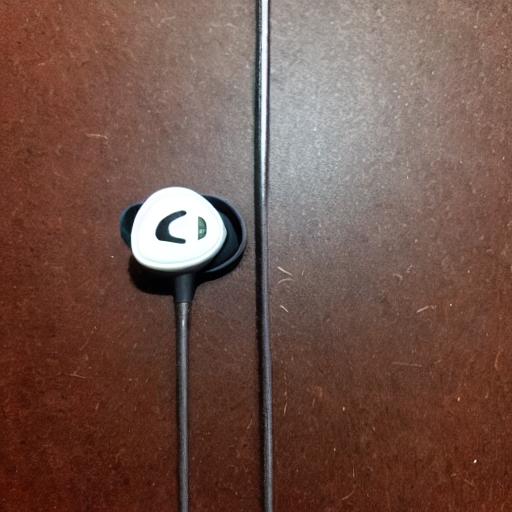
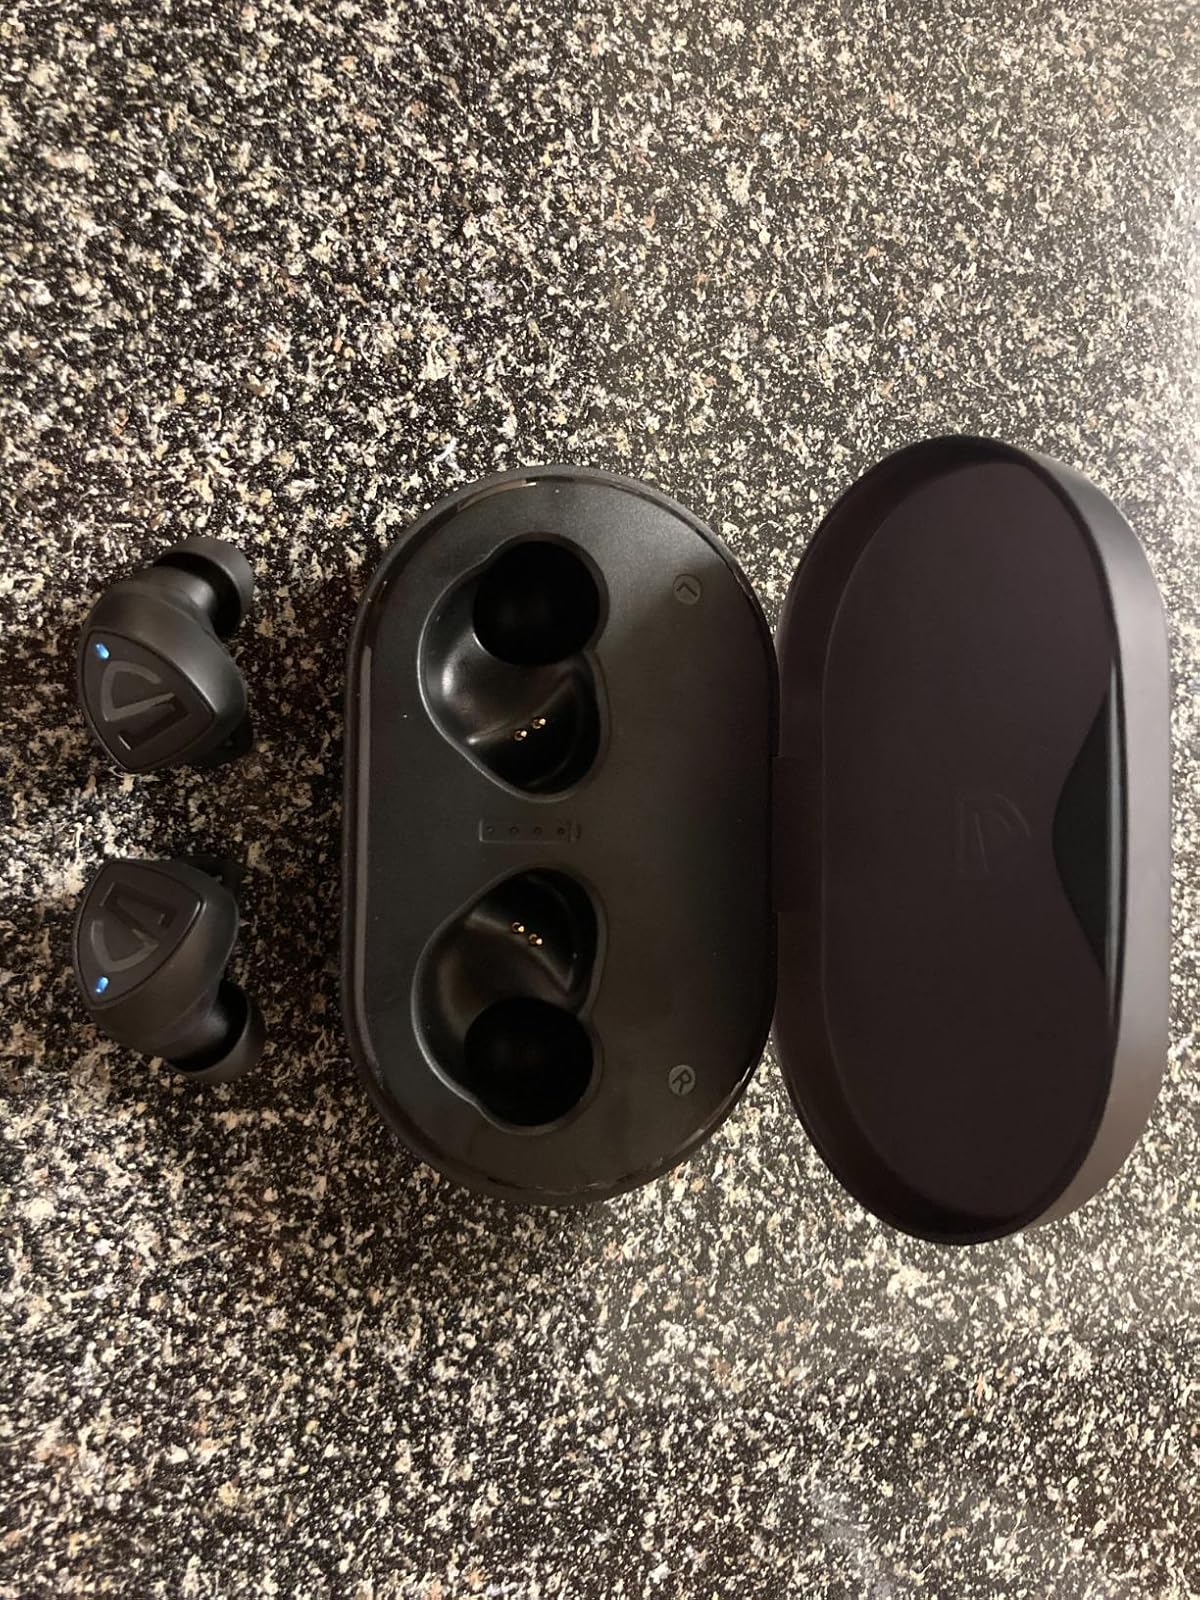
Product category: earbuds
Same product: no